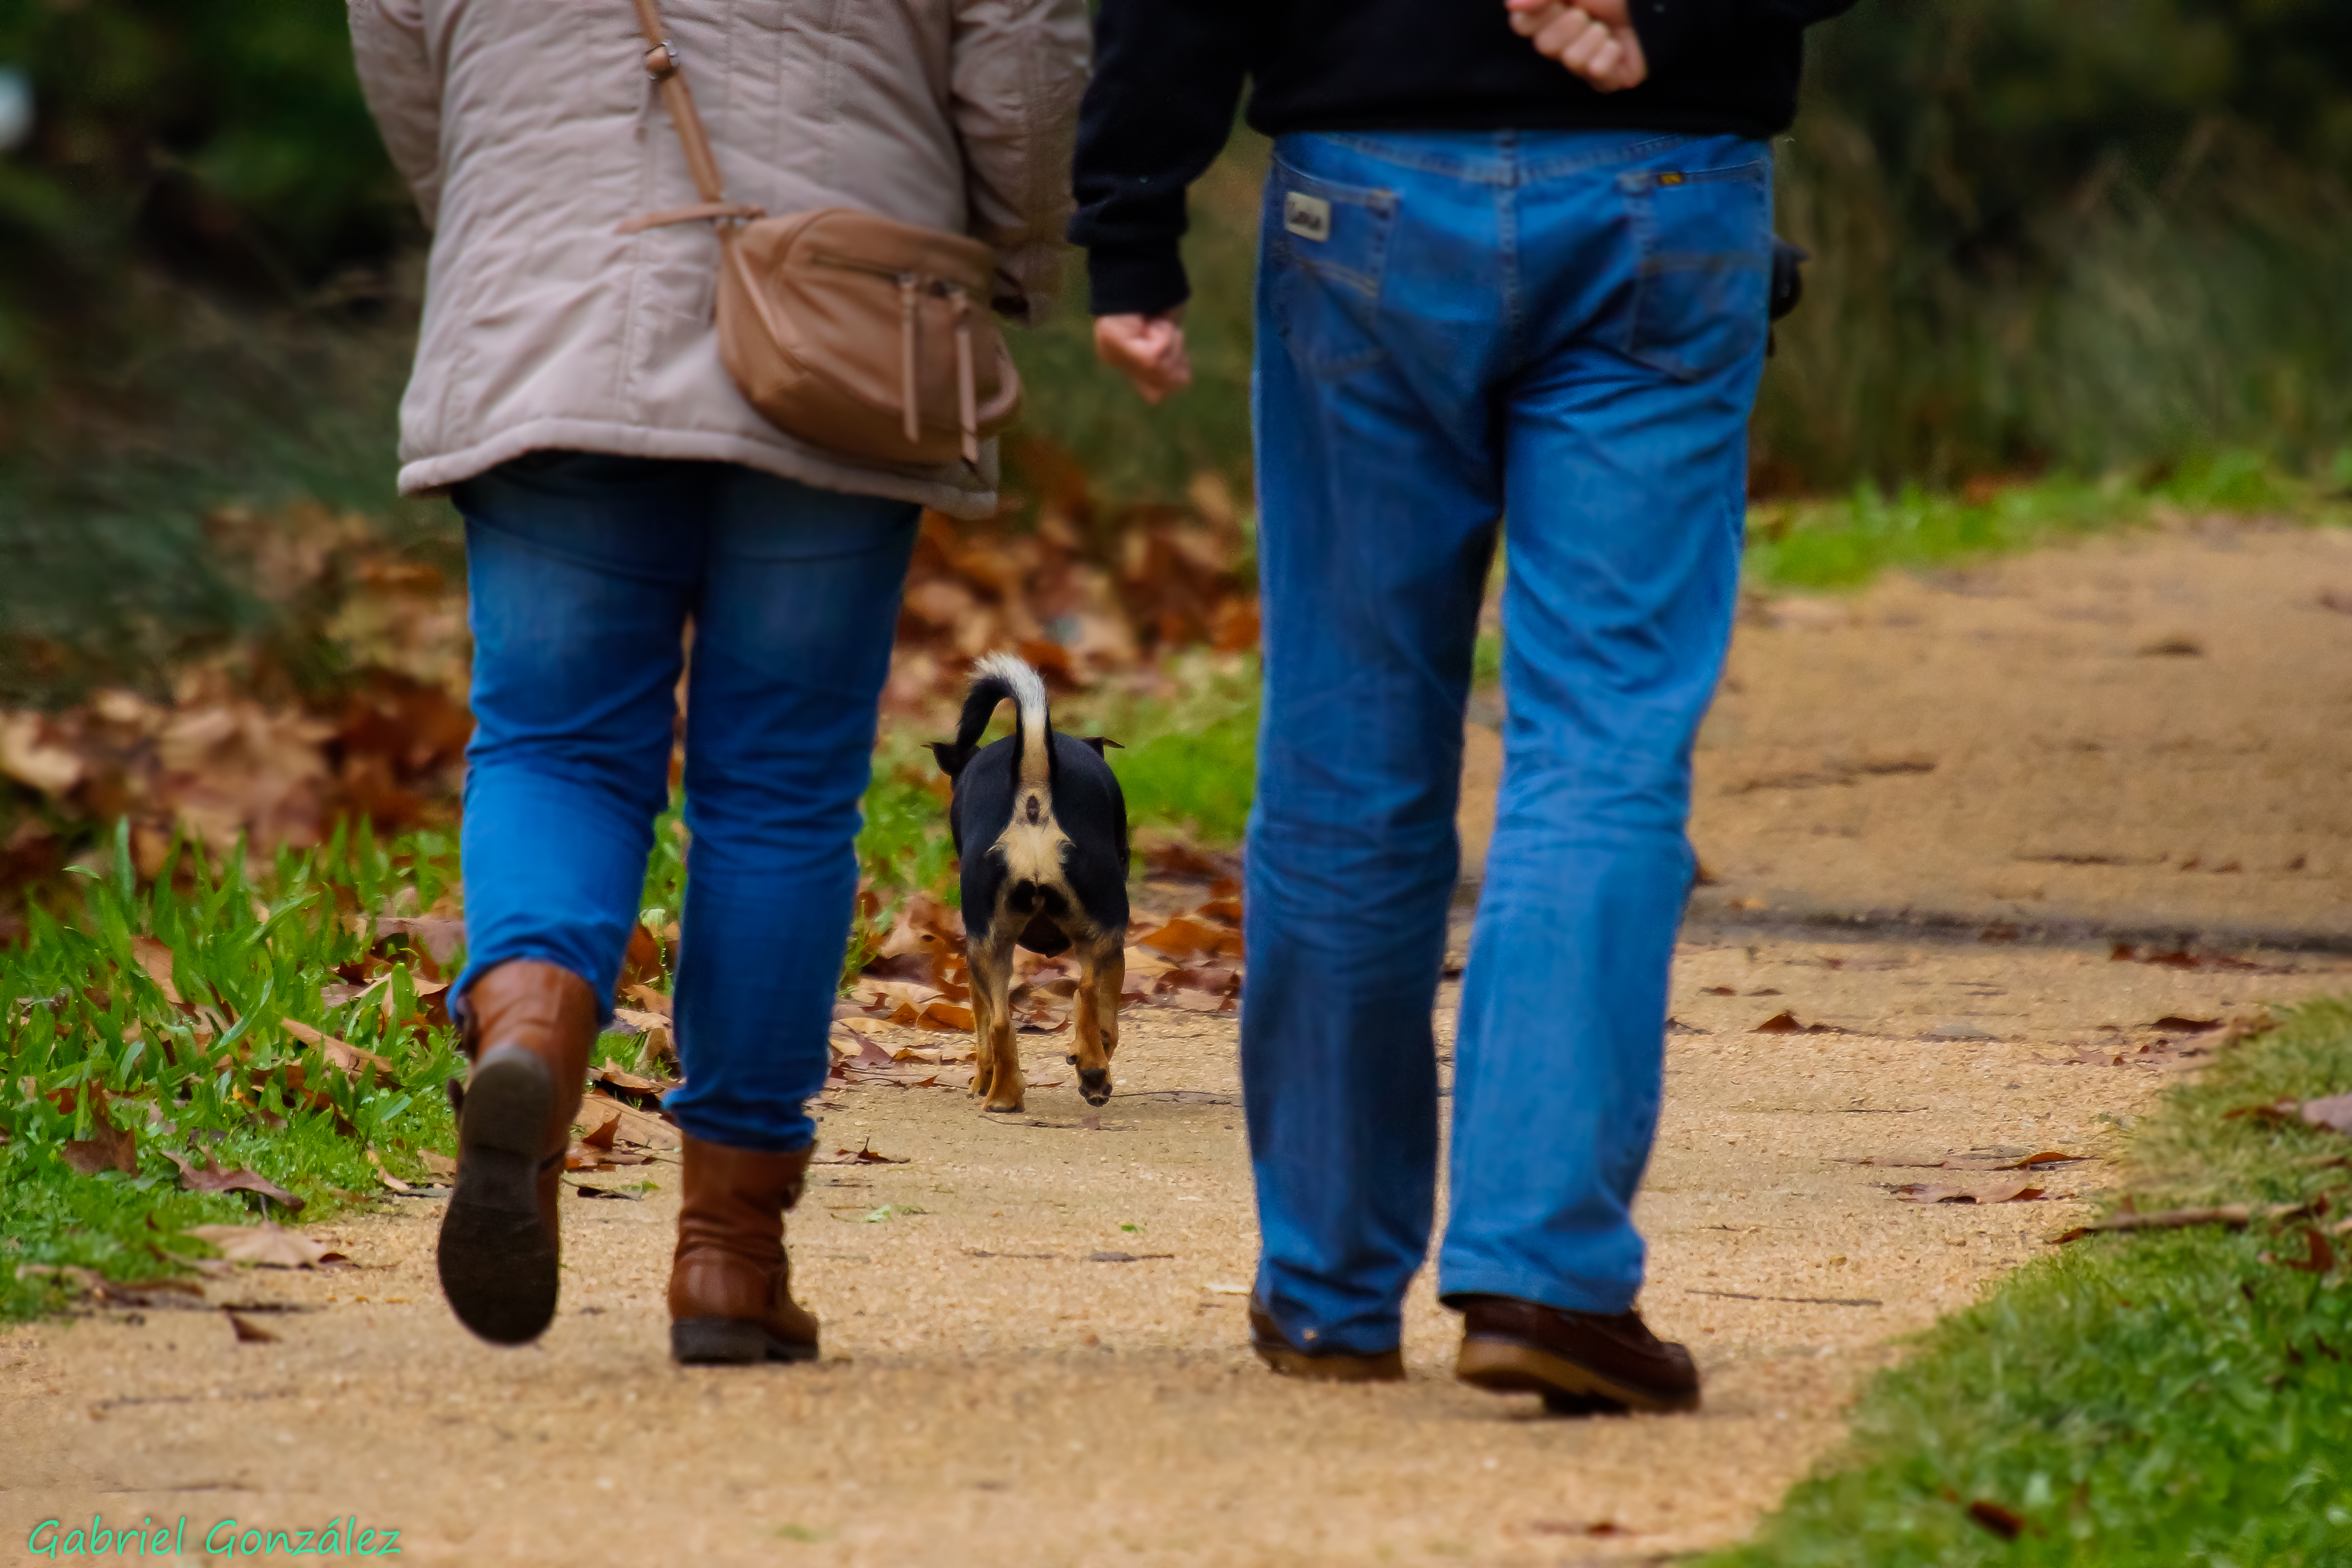
man, walking, people, street, photo, male, child, calle, gente, a77, g, ggl1, gaby1, xovesphoto, varios, some, sonya77, sigma50500mm, 50500, xelodegalicia, gabrielcoru a